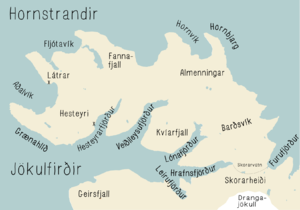
Fljótavík est un fjord situé en Islande au bout de la péninsule de Hornstrandir.
Hornstrandir est une péninsule d'Islande située dans la région des Vestfirðir, au nord du fjord Jökulfirðir et au nord-ouest du glacier Drangajökull. Par extension, ce nom désigne toutes les terres incluses dans la réserve naturelle de même nom, établie en 1975.
Le Jökulfirðir, toponyme islandais signifiant littéralement en français « les fjords du glacier », est un fjord du Nord-Ouest de l'Islande, dans le Nord des Vestfirðir. Il tire son nom de la présence du Drangajökull situé au sud-est. Ses rivages sont inhabités, seulement fréquentés en saison estivale par des touristes. Aucune route ou piste n'y mène, seulement des sentiers de randonnée.